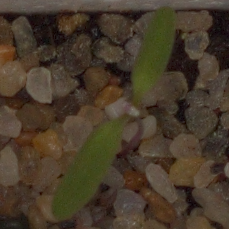
Label: fat_hen